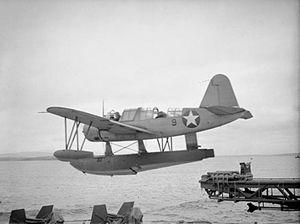
L'usine Avco de Stratford est un important site industriel de la ville de Stratford, dans le Connecticut. Dans cette usine, des avions ont été construits de 1929 à 1949 par Sikorsky et Vought. À partir de 1951, Avco y a fabriqué des moteurs d'avions, des moteurs d'hélicoptères et enfin des moteurs de chars de combat pour le complexe militaro-industriel des États-Unis. L'usine a été définitivement fermée en 1998.